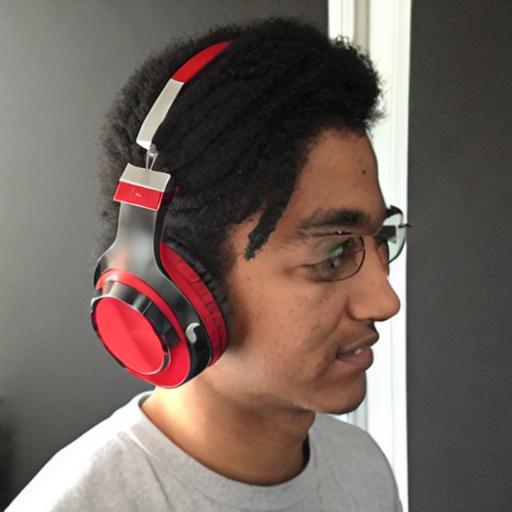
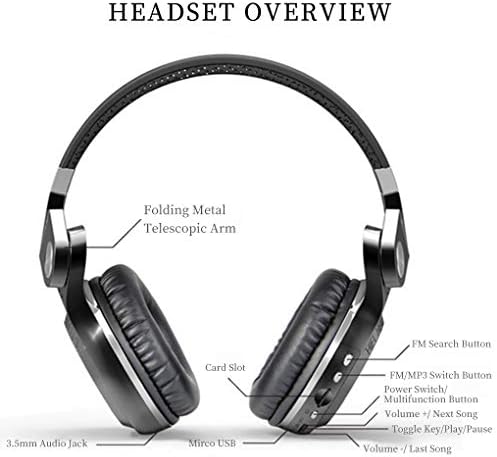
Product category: headphones
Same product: no